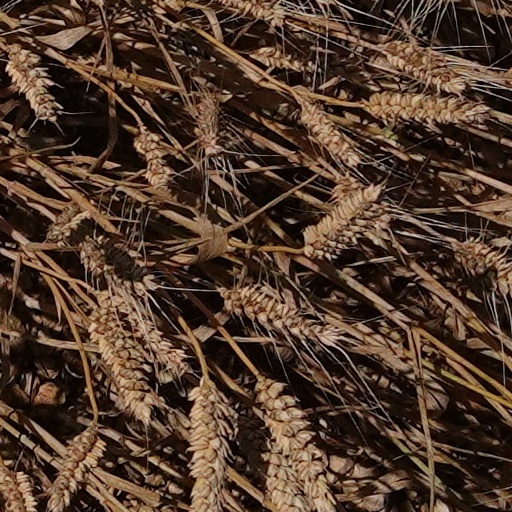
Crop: wheat